Samantha Monahan

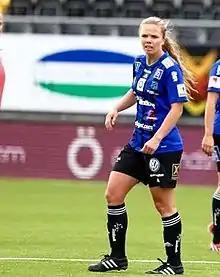
Samantha Monahan with Östersunds DFF in 2016

Samantha Monahan (born December 5, 1988, in Dumont, New Jersey) is an American professional soccer player who plays for Ballerup-Skovlunde Fodbold of the Danish Elitedivisionen.